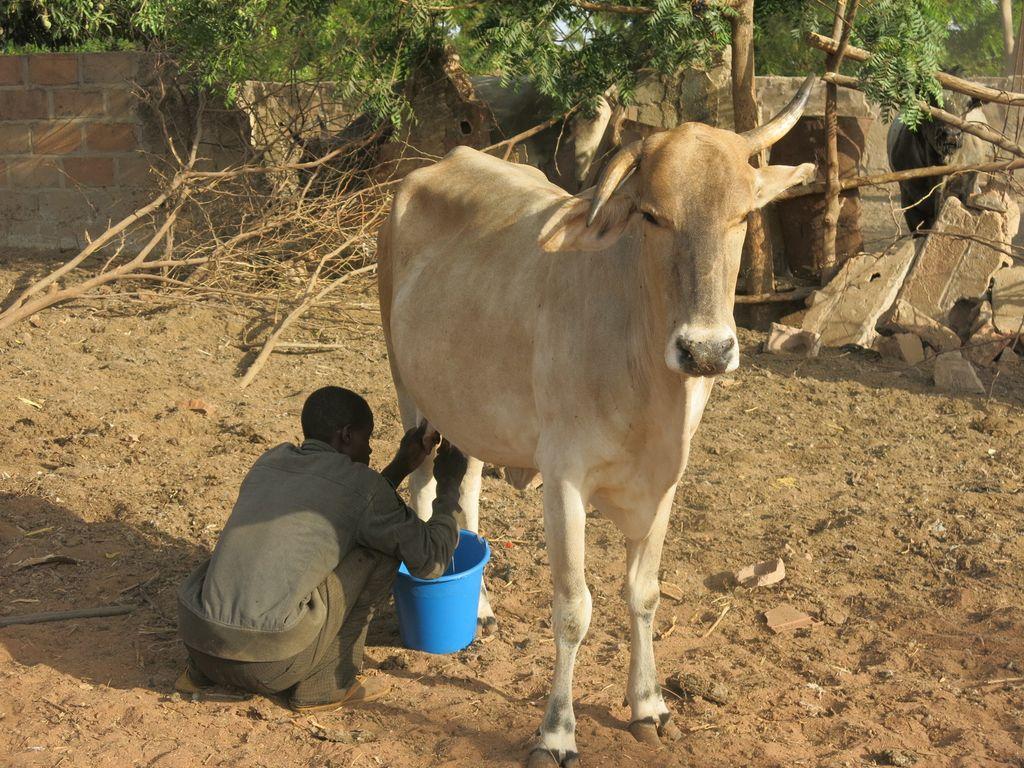
Mwanadada huyu anaonekana akikamua ngombe yake kwenye kibuyu kubwa la maziwa,ngombe pia anaonekana kwamba ni mtulivu sana baada ya kushiba anaweza kupeana maziwa mingi.